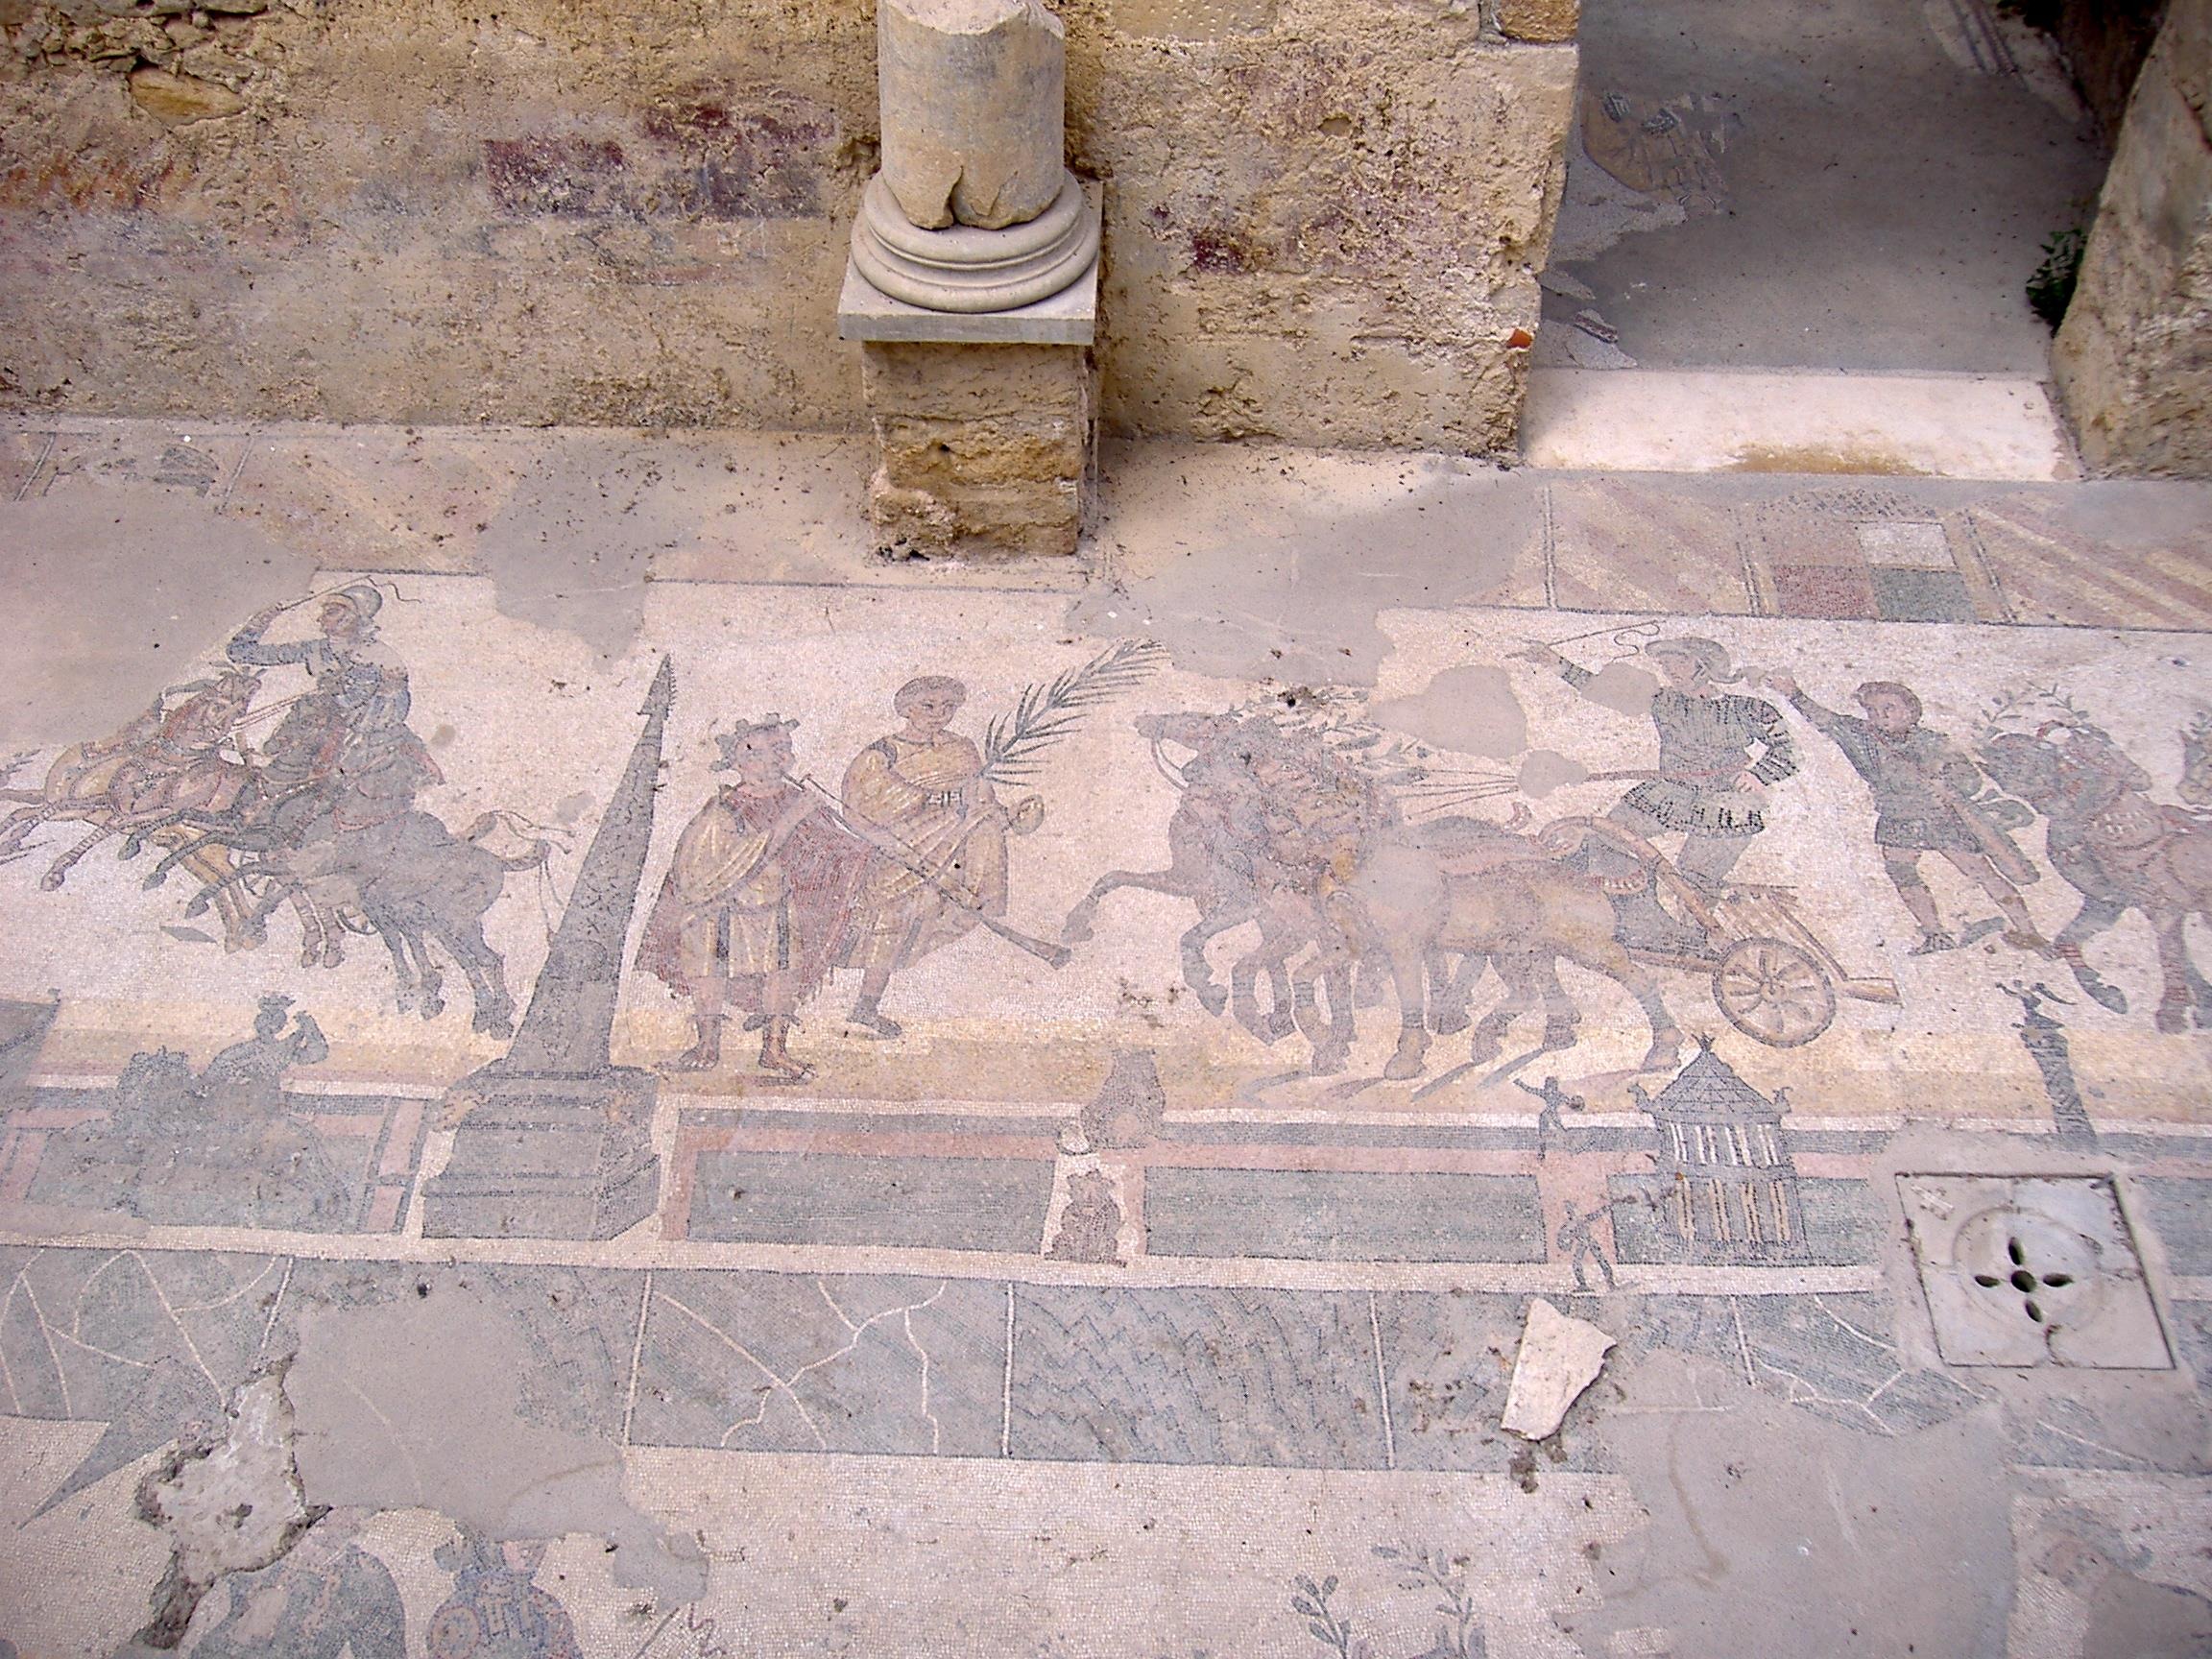
rock, antique, floor, wall, brick, material, artwork, art, temple, mosaic, sicily, flooring, road surface, ancient history, piazza armerina, enna restoration